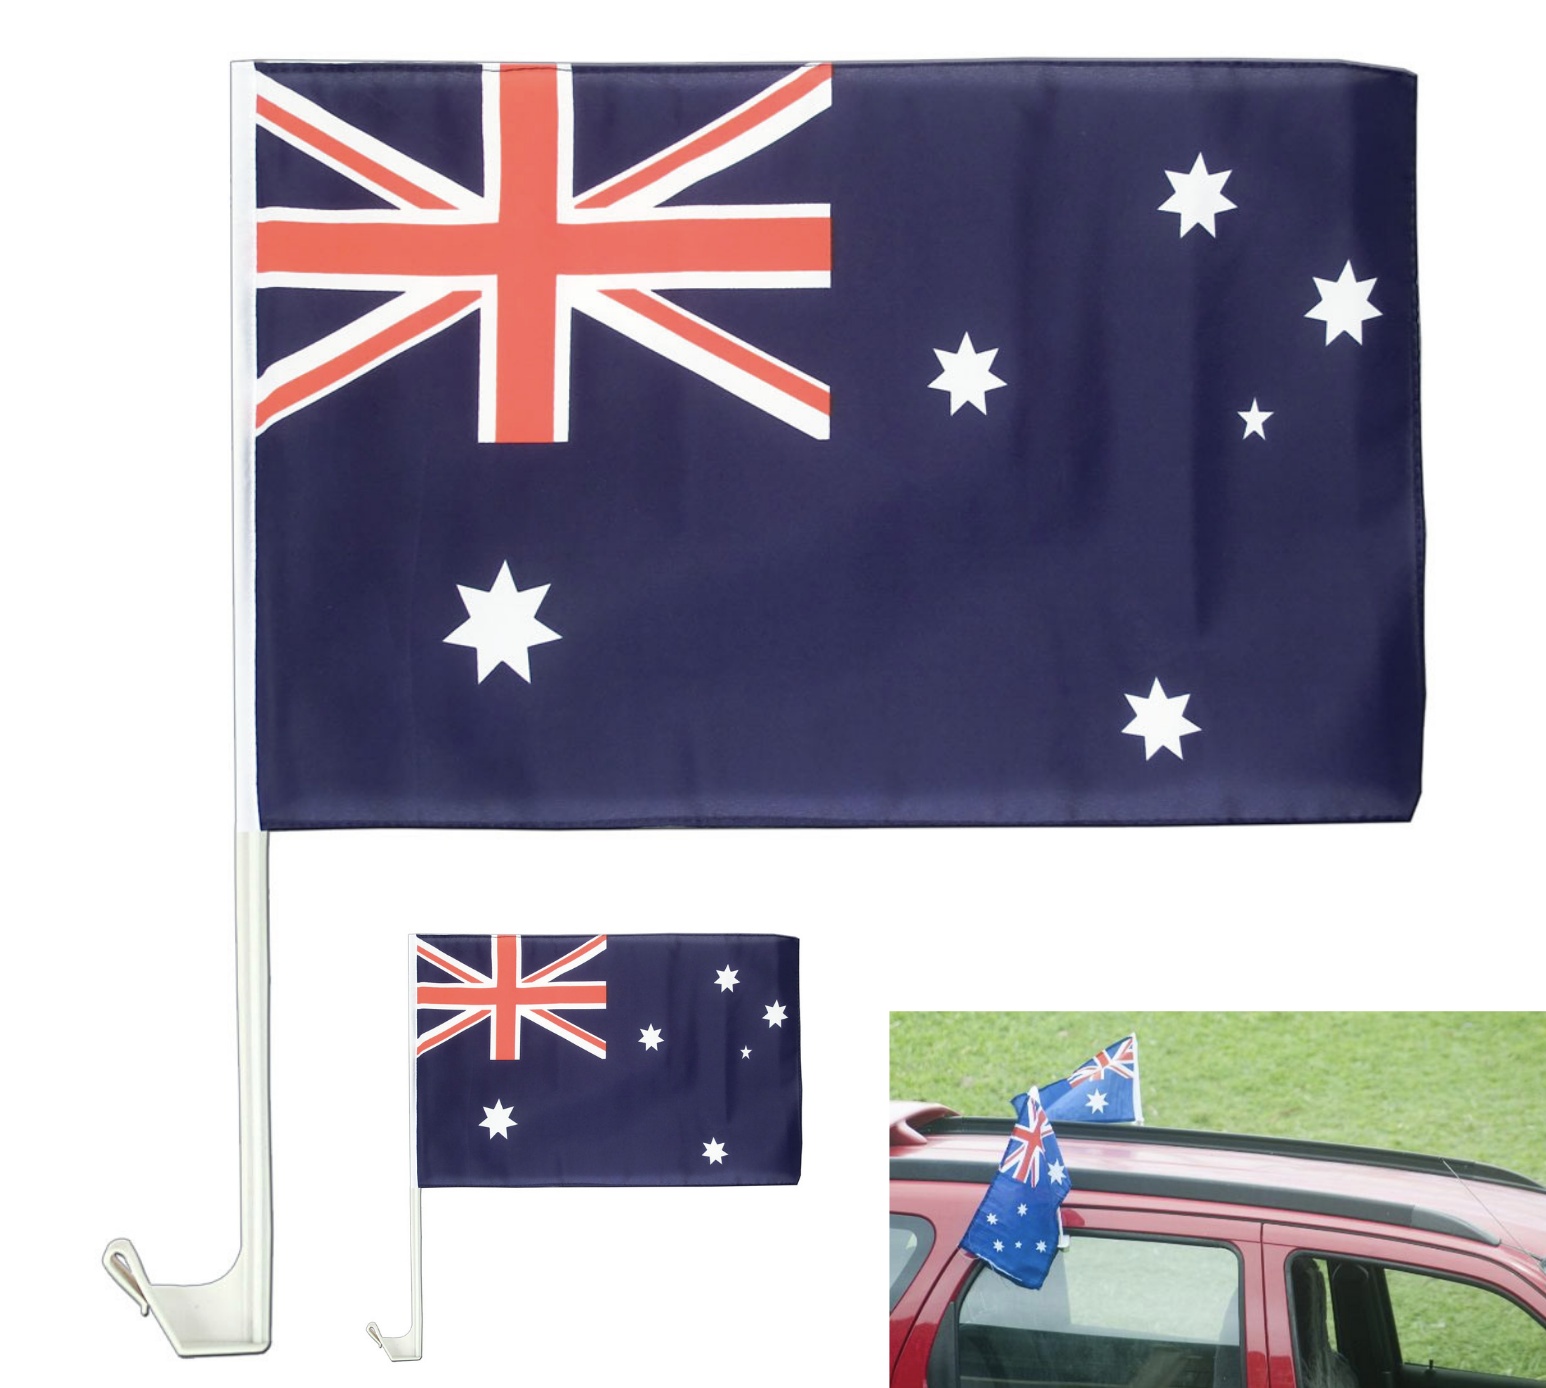
2x AUSTRALIA CAR FLAG with Window Clip Flags Australia Day 30cm x 45cm
AUSTRALIA CAR FLAG with Window Clip Flags Australia Day 30cm x 45cm New Features and Specifications: Stay patriotic by placing these flags on your car windows! Fits any car. Superb for Australia Day celebrations and other events! Measurements: Flag: 45cm x 30cm Pole Length with Window Mount: 44cm Includes: 2 Australia Car Flag with mount. Shipped direct from Melbourne, Australia. 100% AUTHENTICITY GUARANTEED
Brand: Ozzie Direct
Category: Vehicles & Parts > Vehicle Parts & Accessories > Vehicle Maintenance, Care & Decor > Vehicle Decor > Vehicle Display Flags